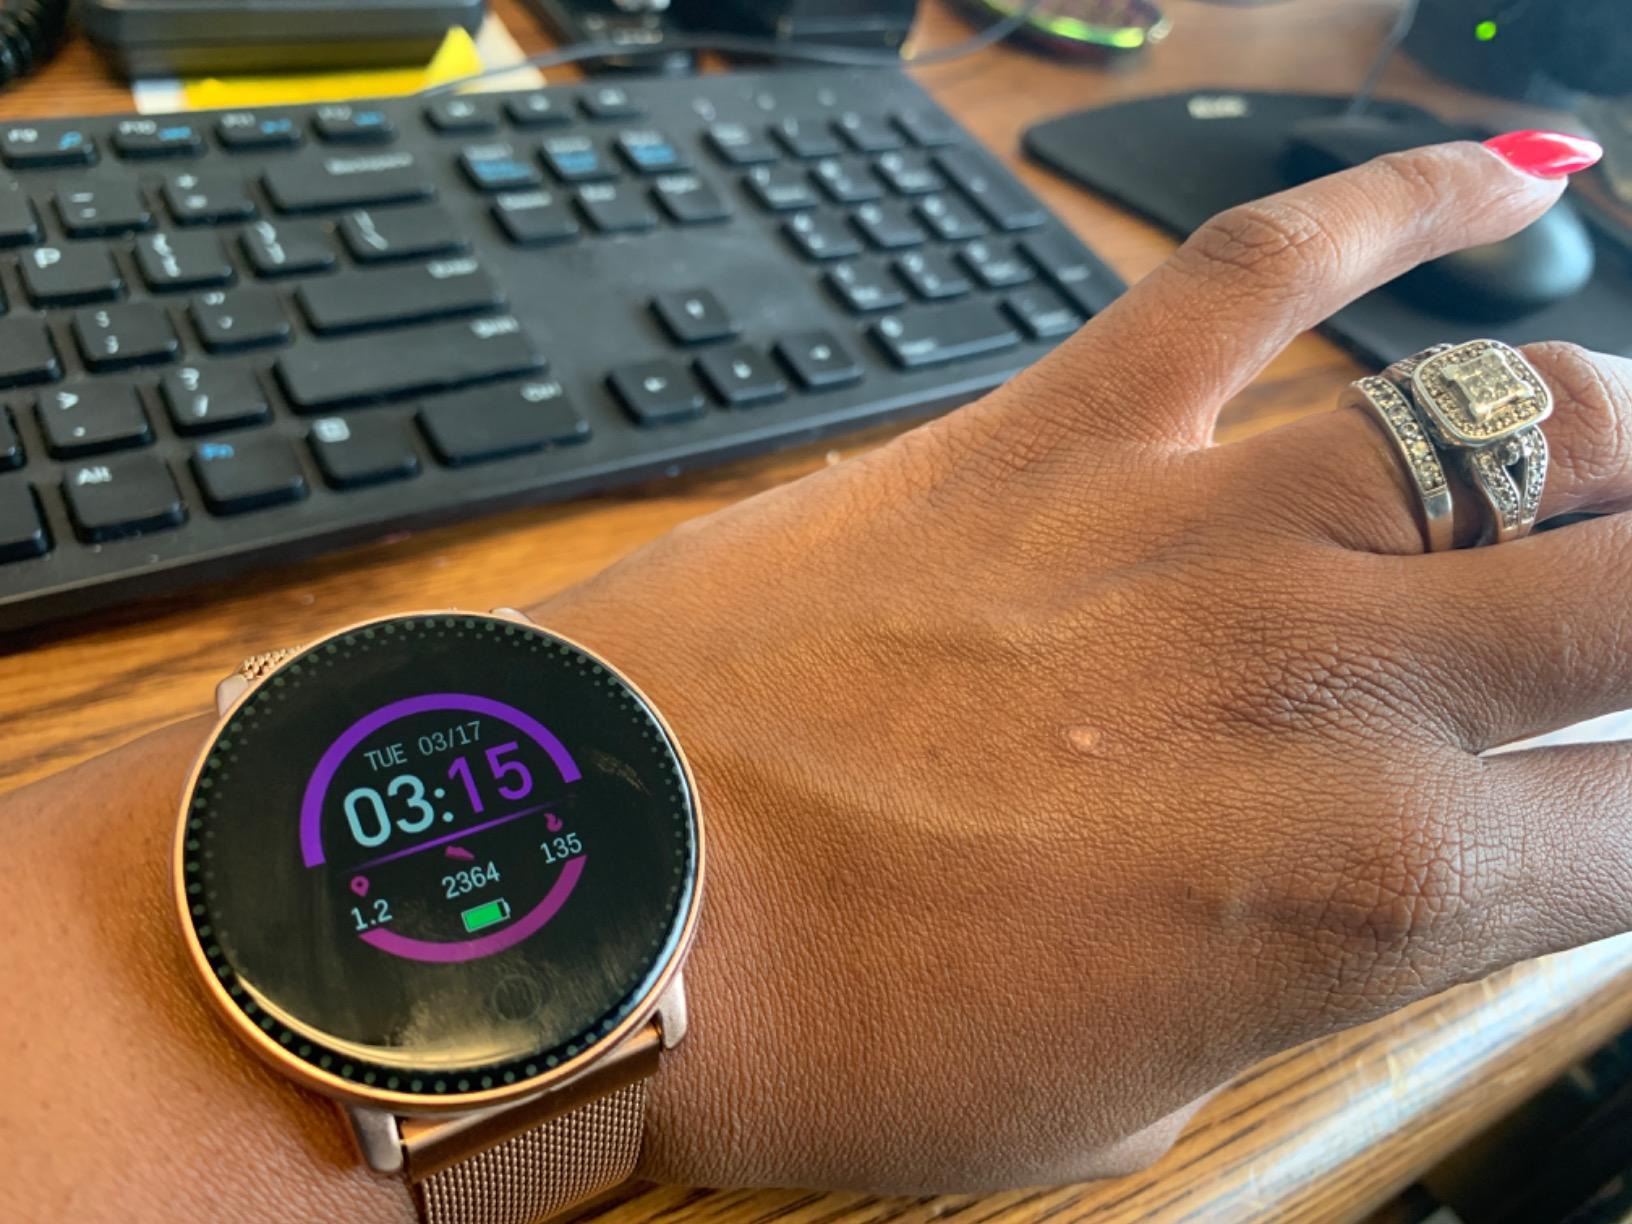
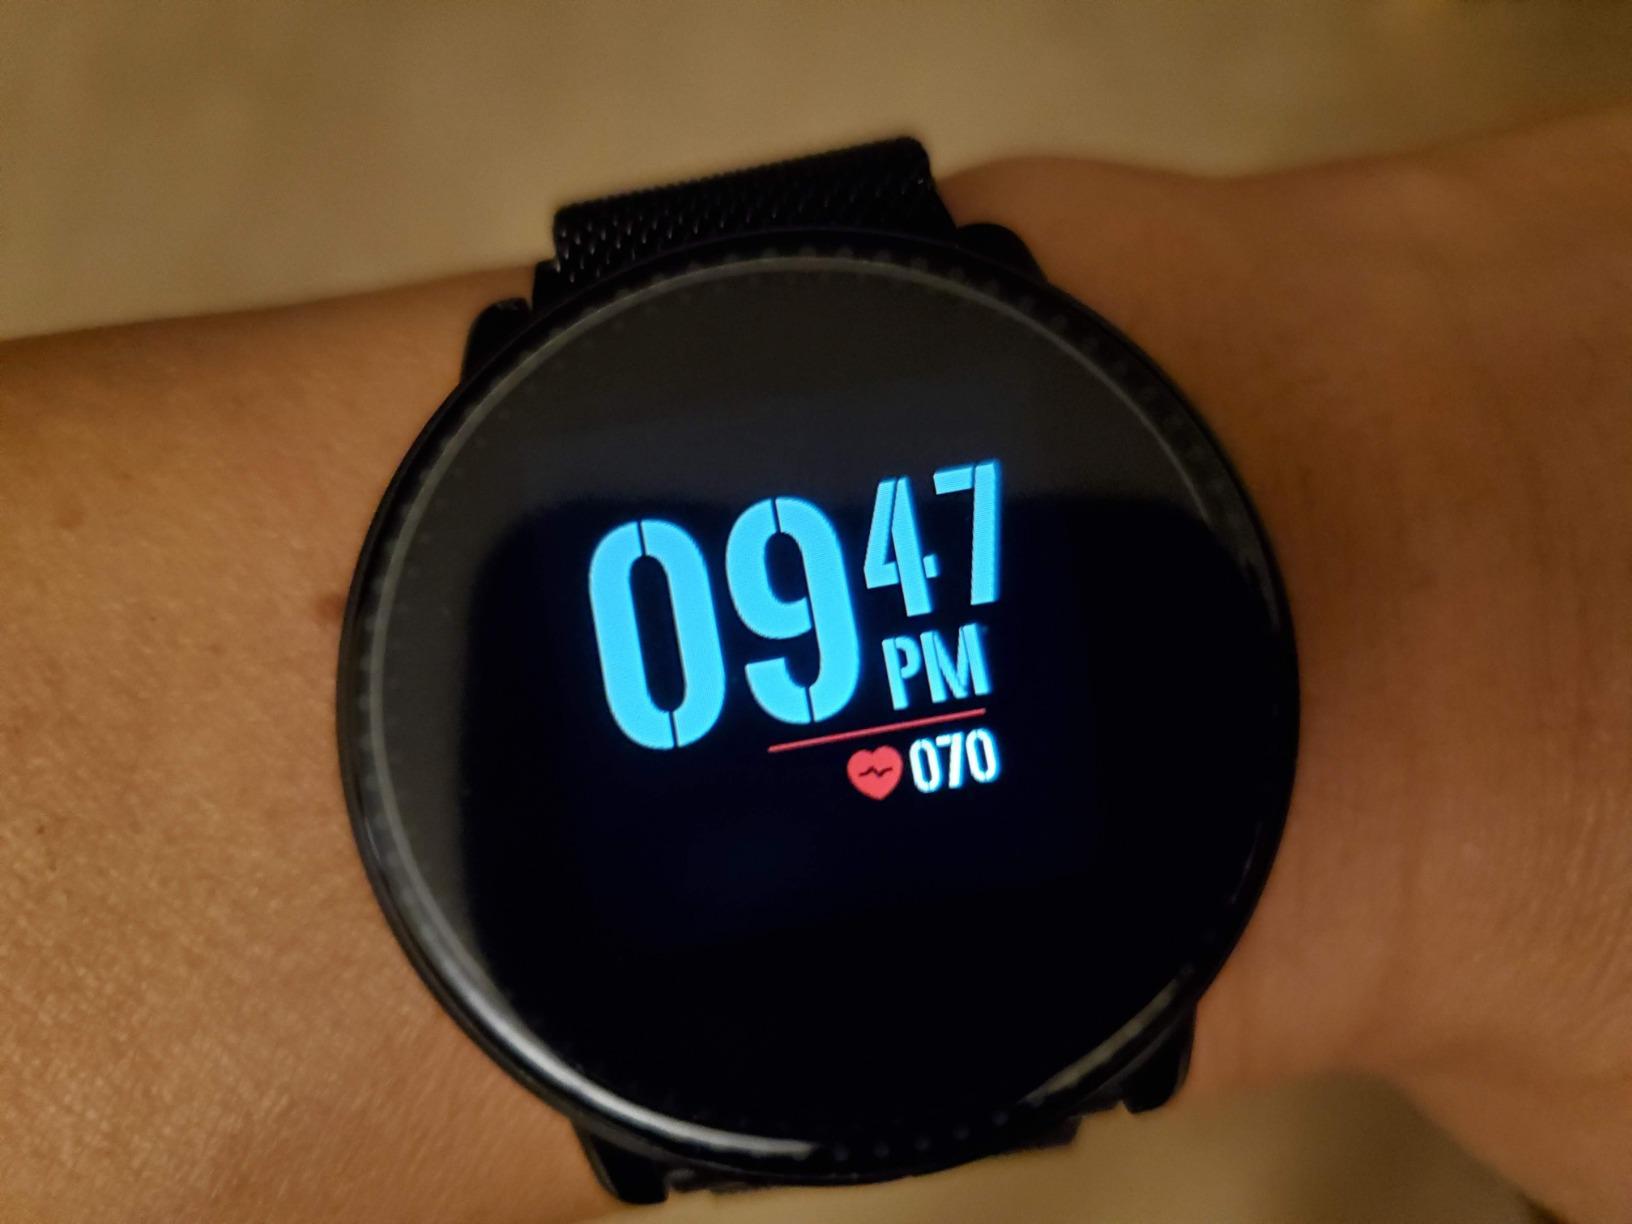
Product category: smartwatch
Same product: no